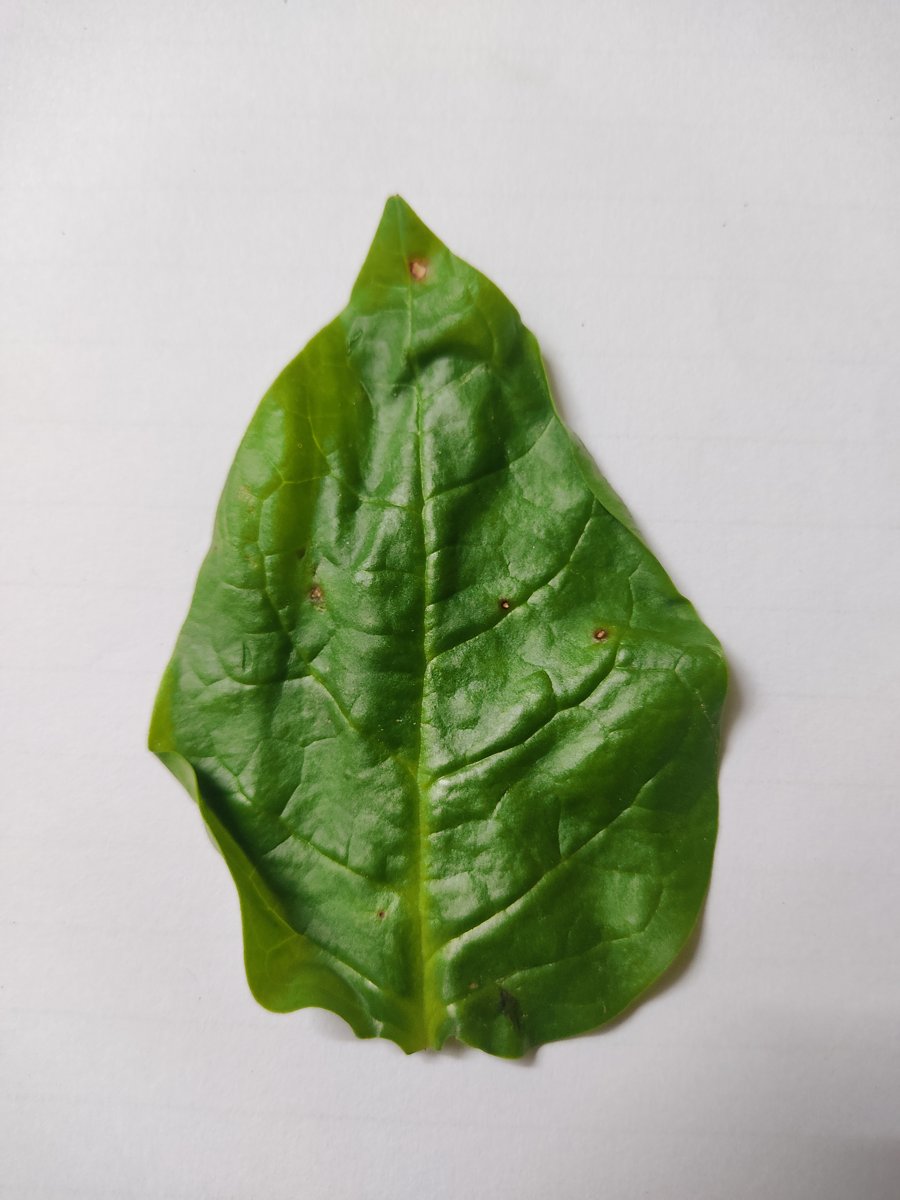
Label: Bacterial-Spot